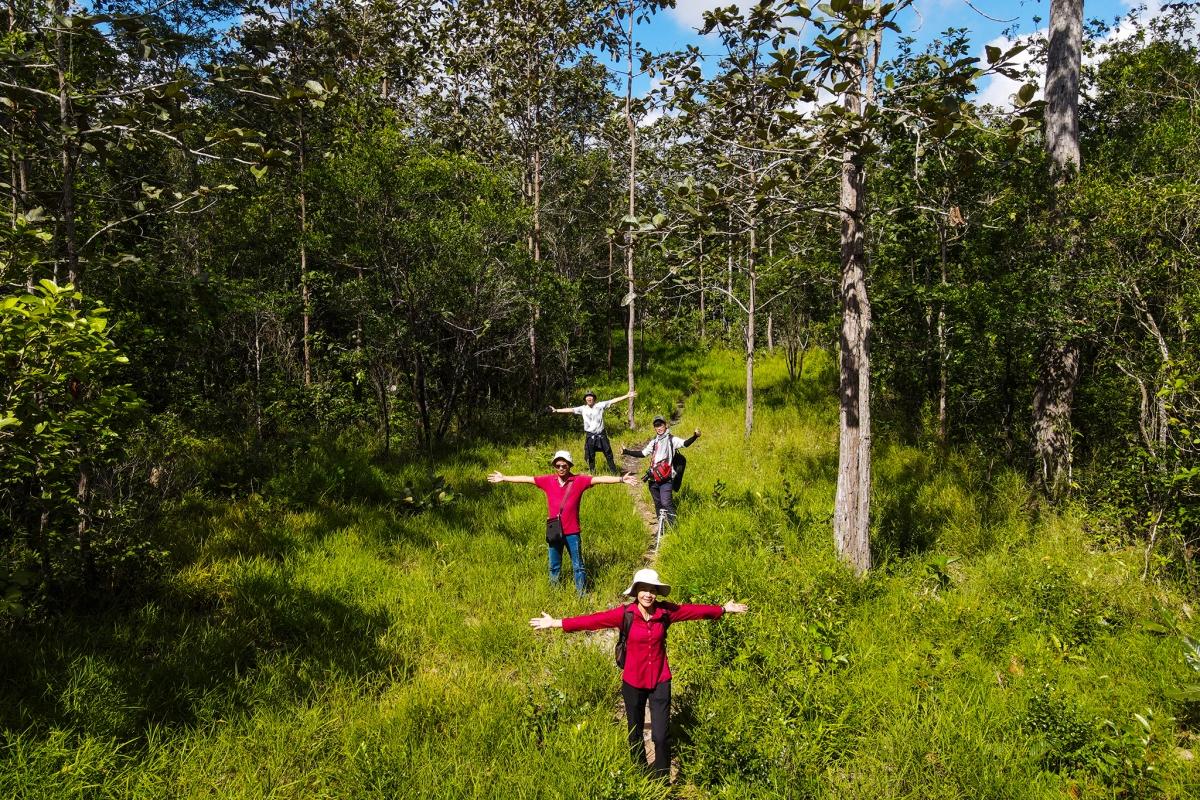
có ba người đàn ông và một người phụ nữ đang ở trong khu rừng